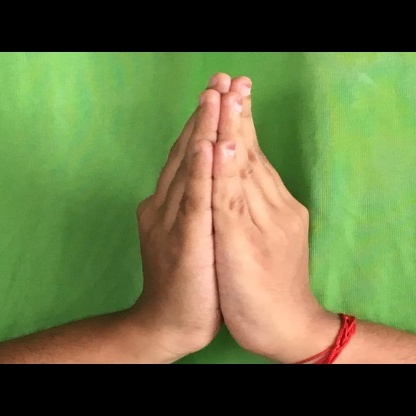
Mudra: Anjali